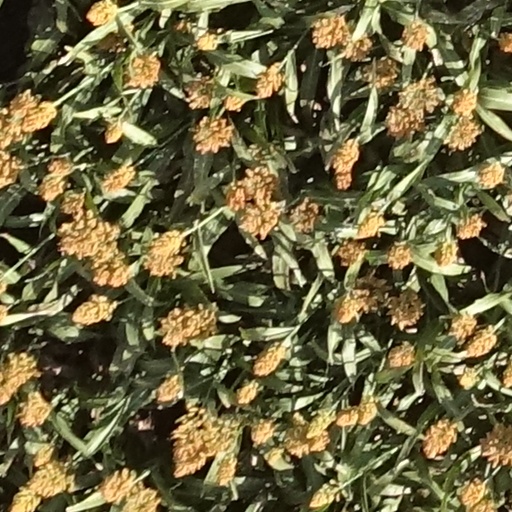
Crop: sorghum